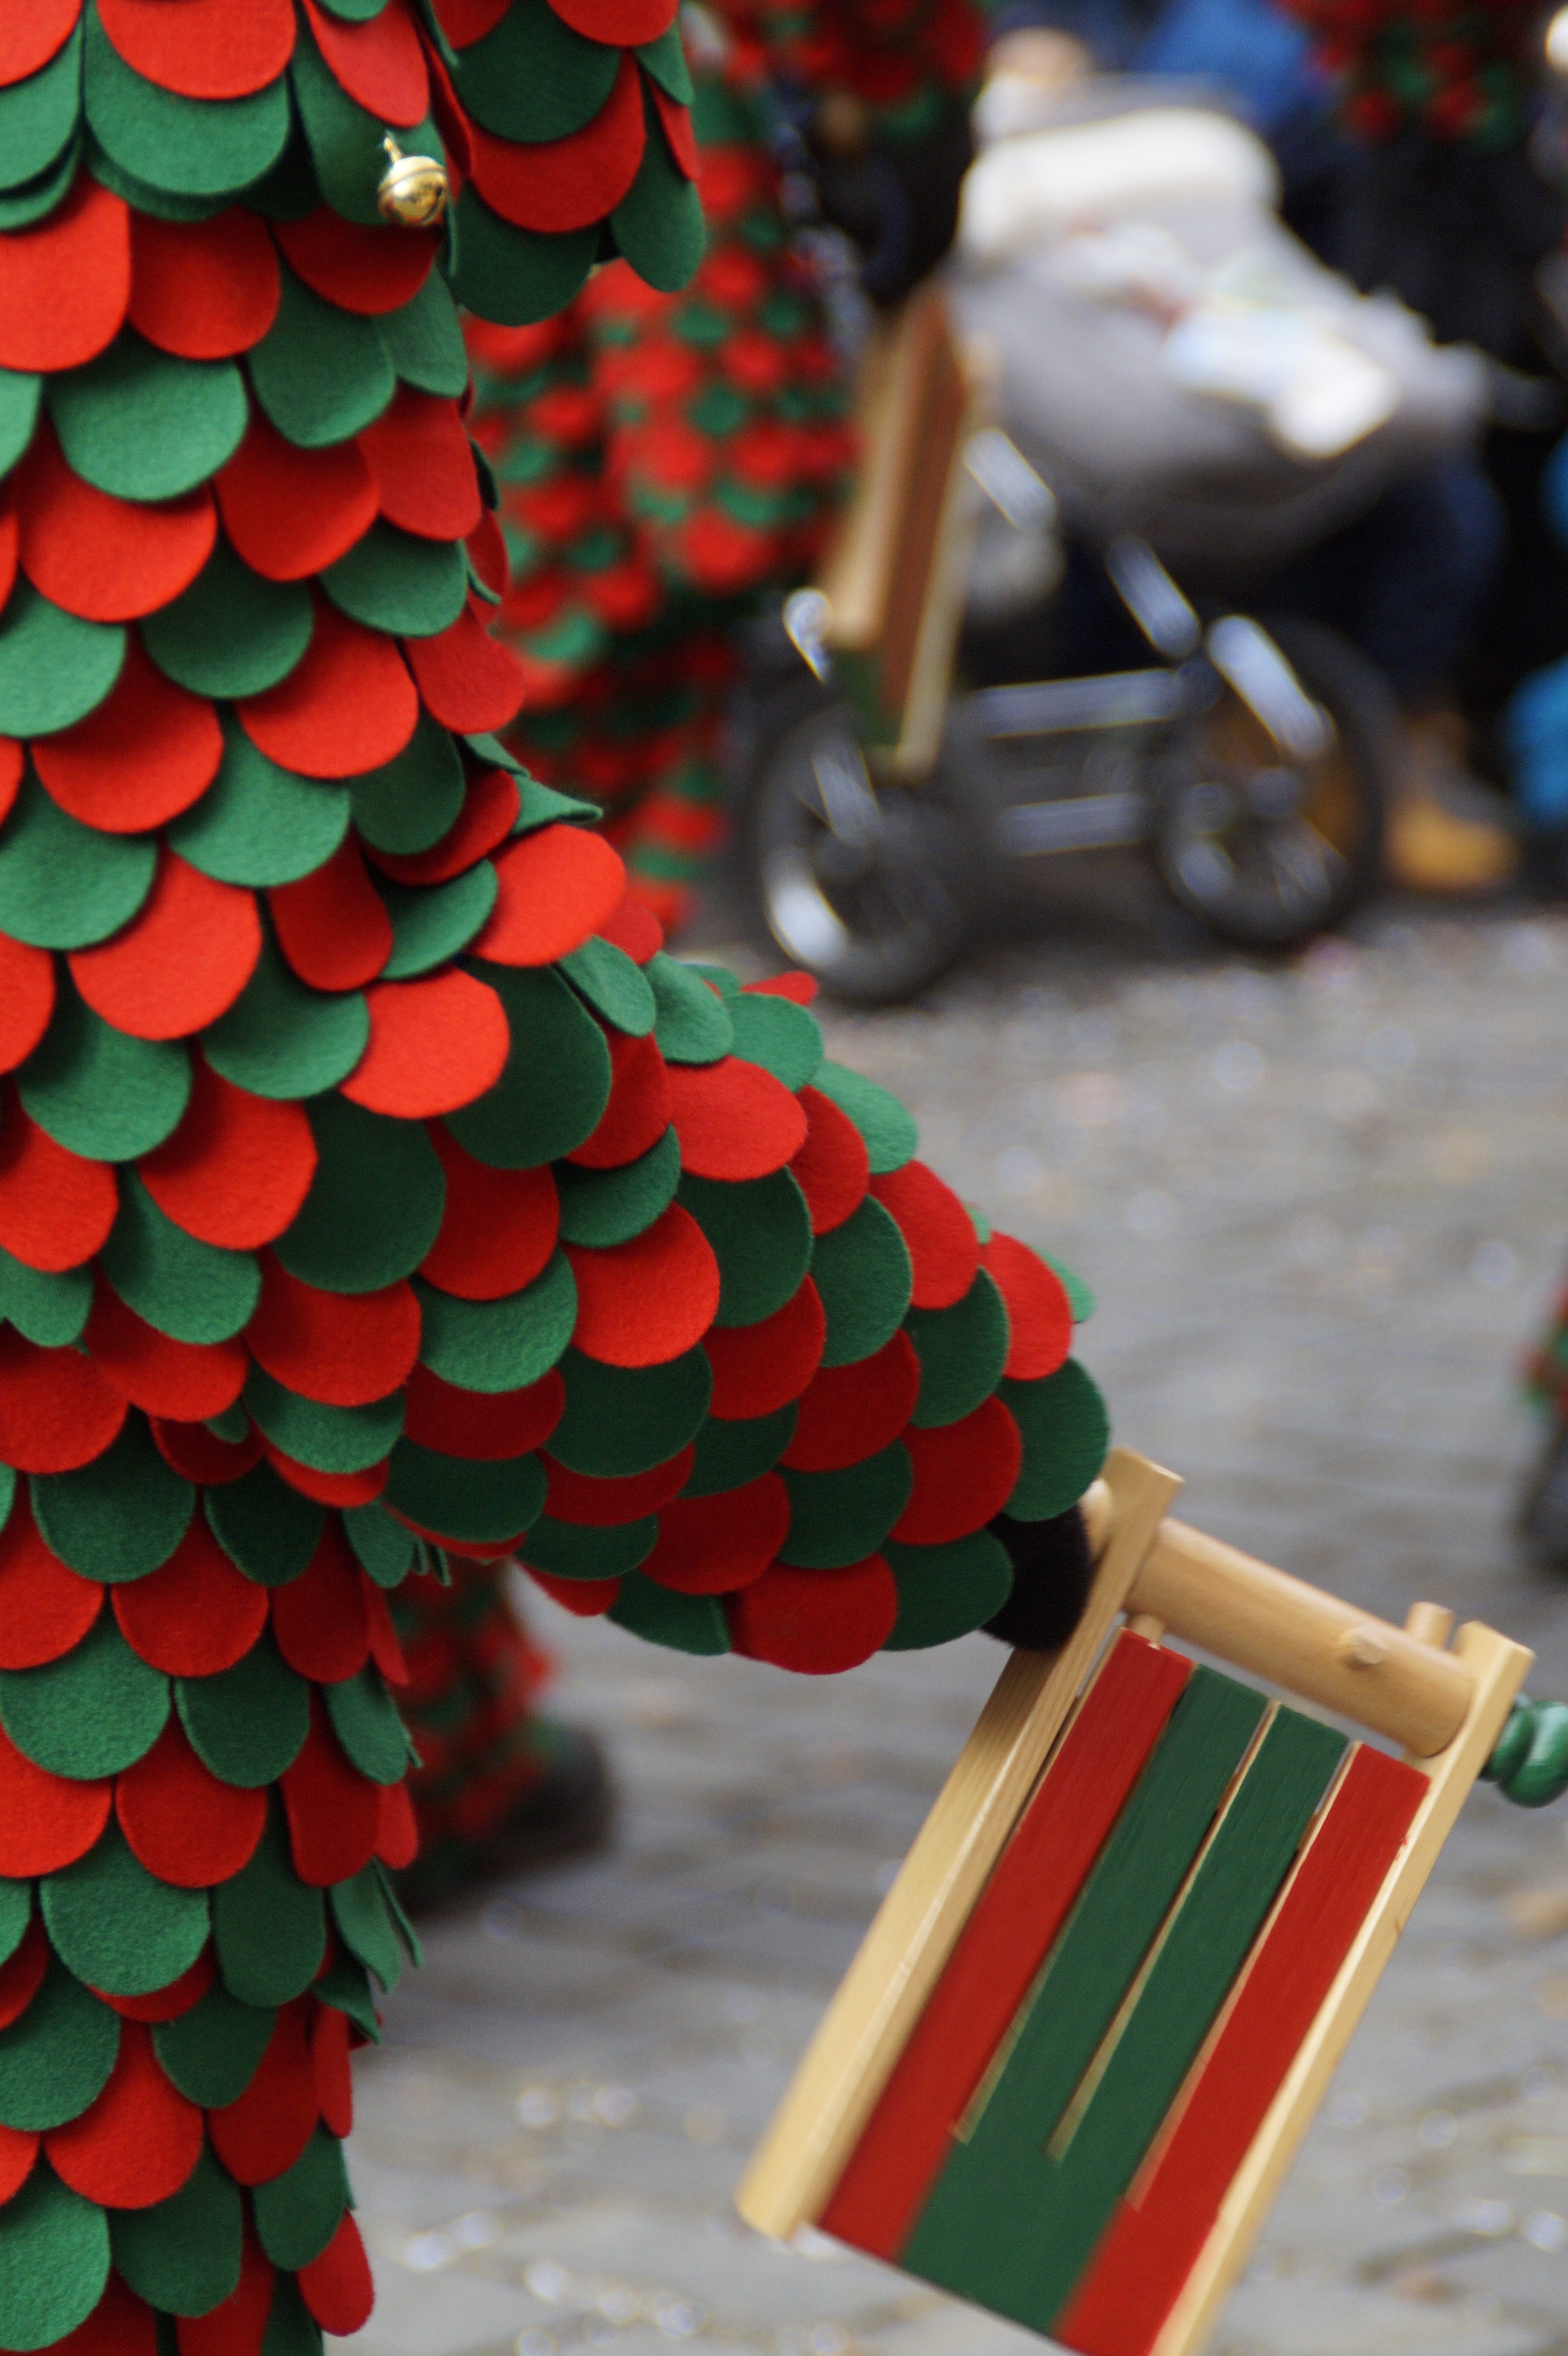
wood, green, red, color, christmas, art, shape, rattle, winter drive, ratchet, barney make